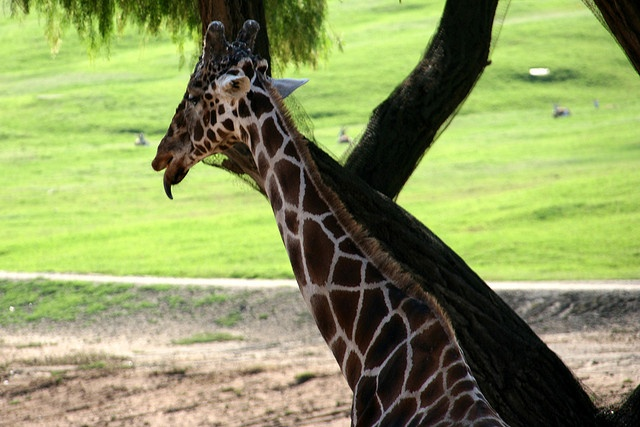
The giraffe is looking onto the green field.
Giraffe stands next to tree near a grassy field
A giraffe standing next to a tree on a dirt field.
A giraffe sticks its tongue out near a tree.
GIRAFFE RUBBING UP AGAINST A TREE IN A PARK